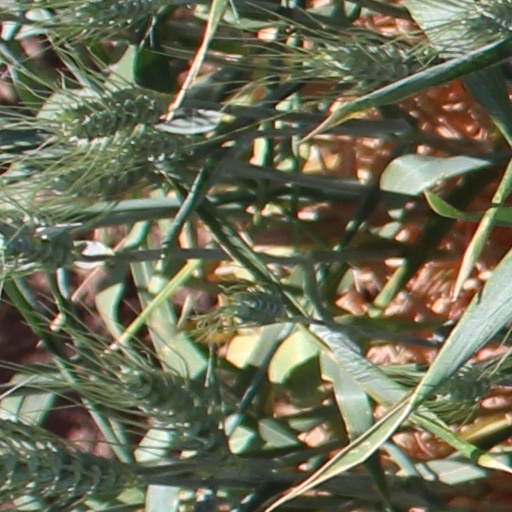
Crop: wheat